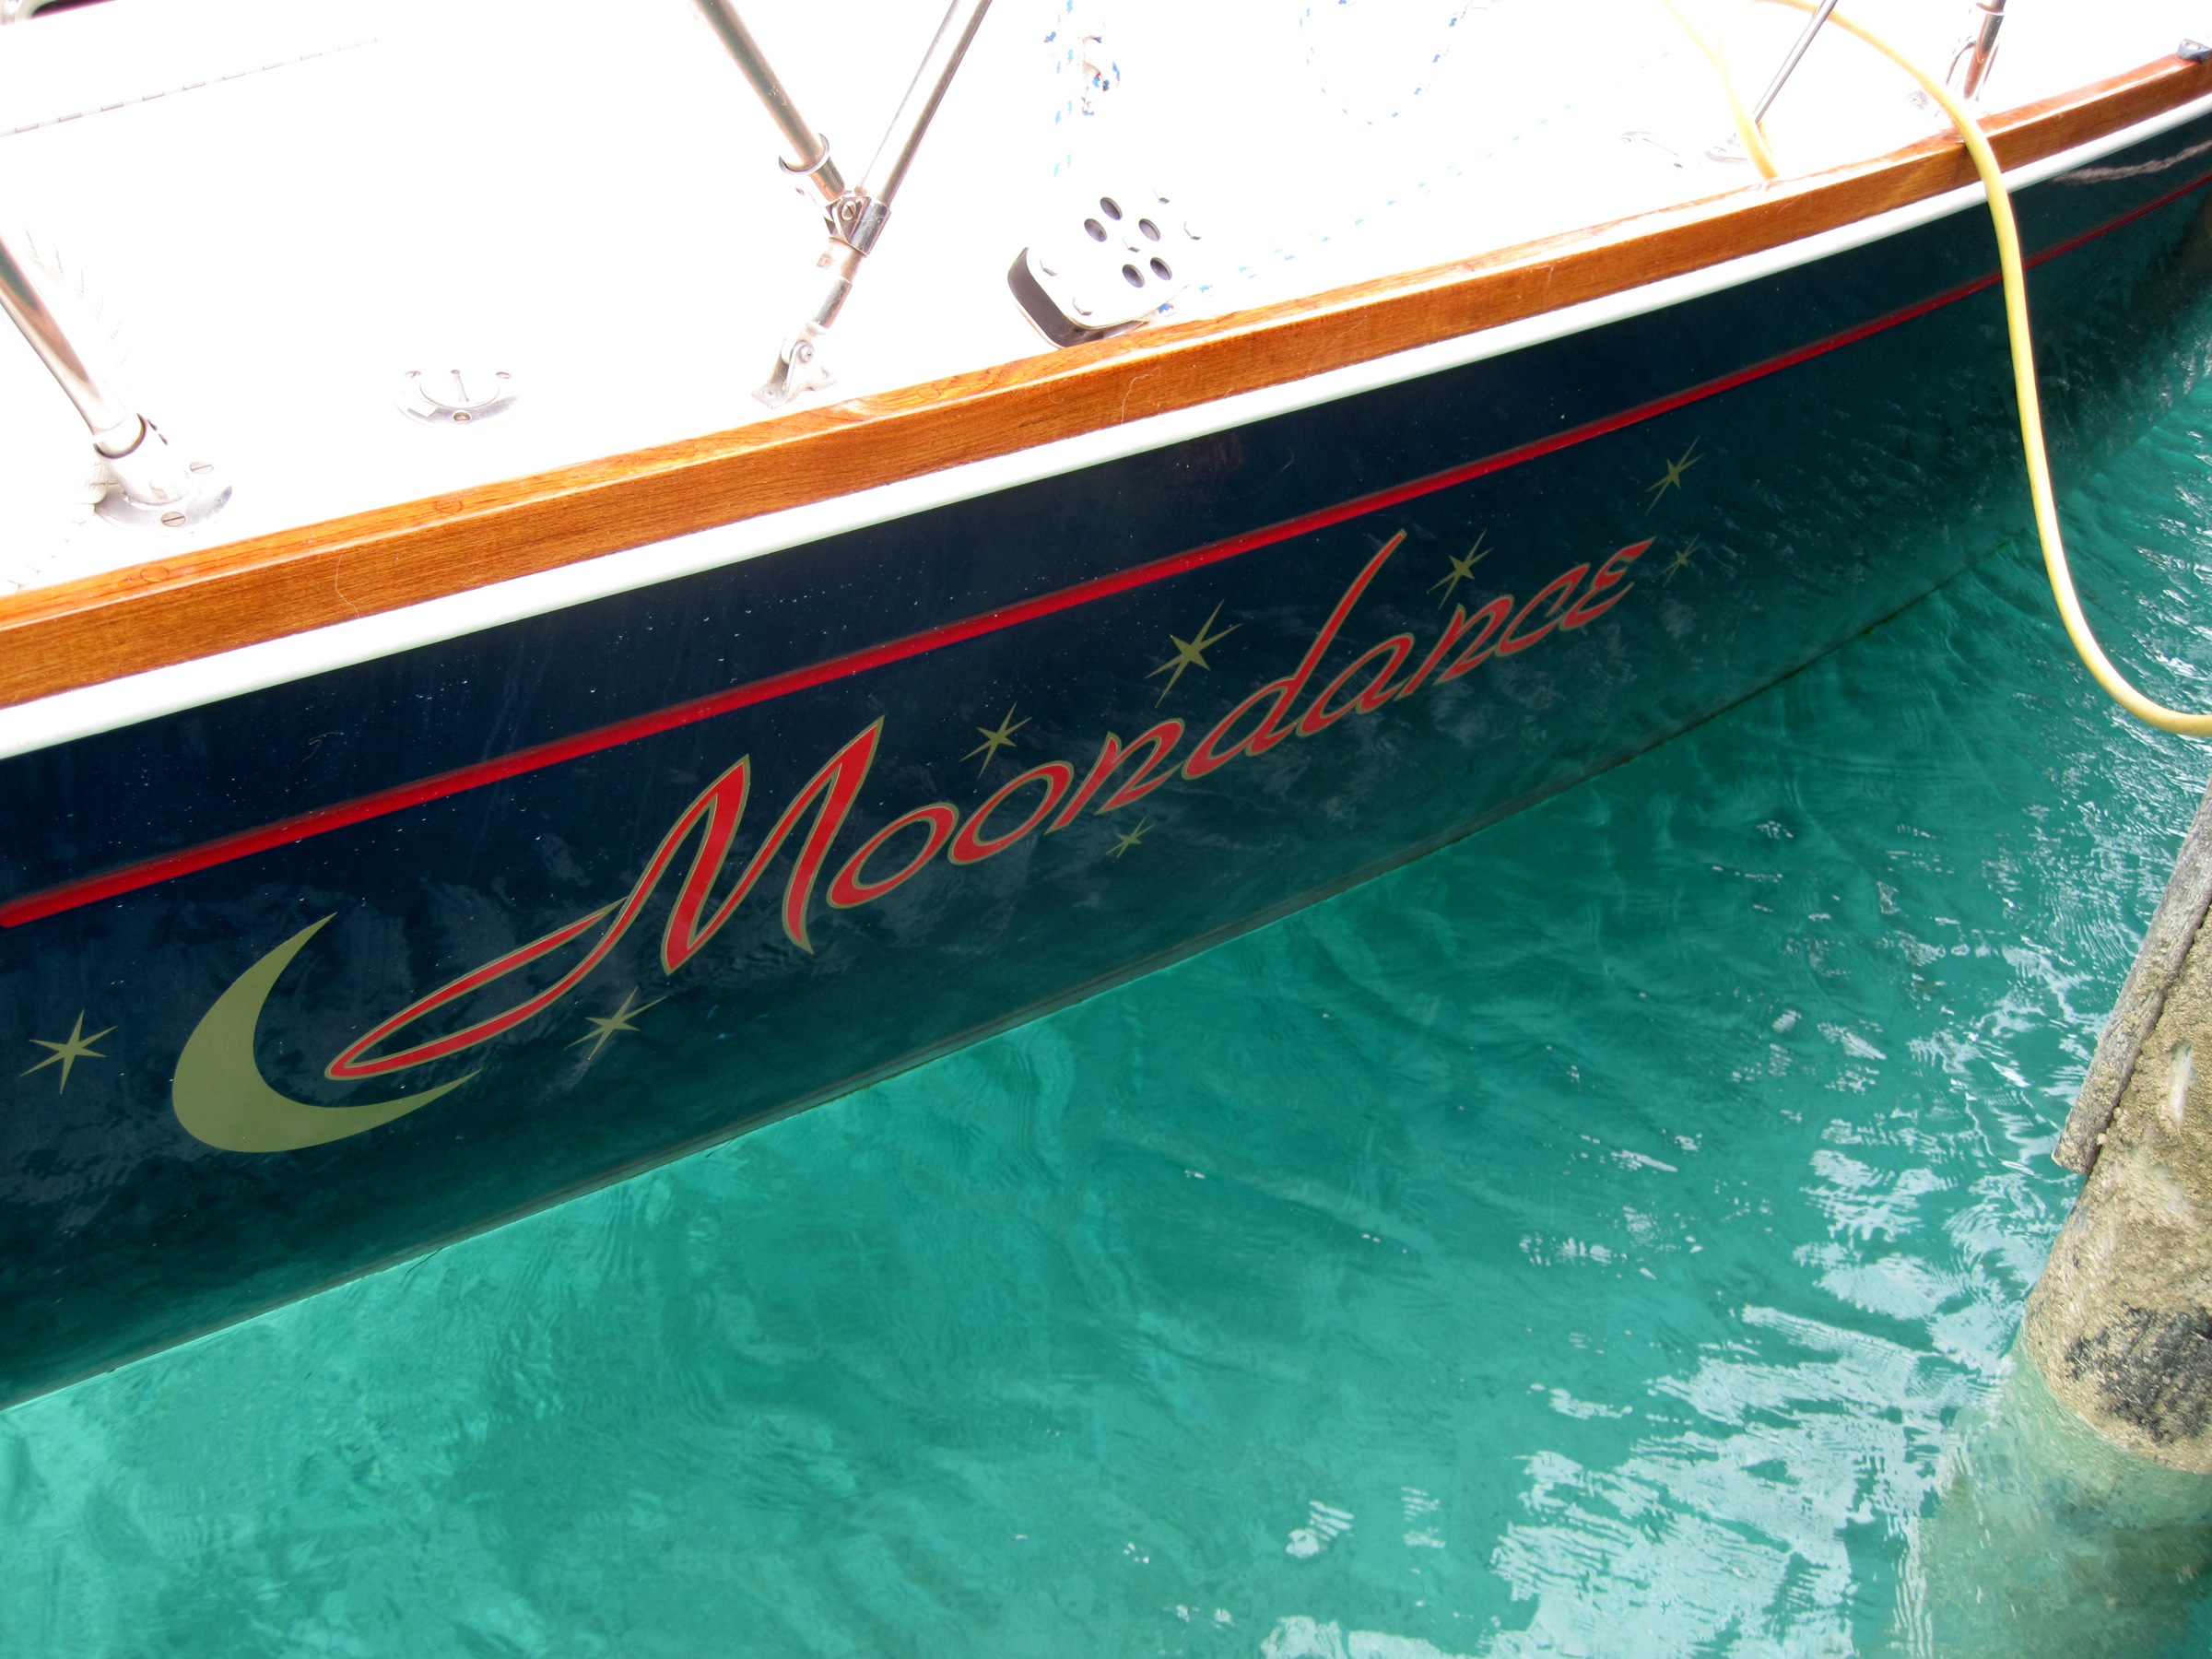
boat, vehicle, bahamas, watercraft, watercraft rowing